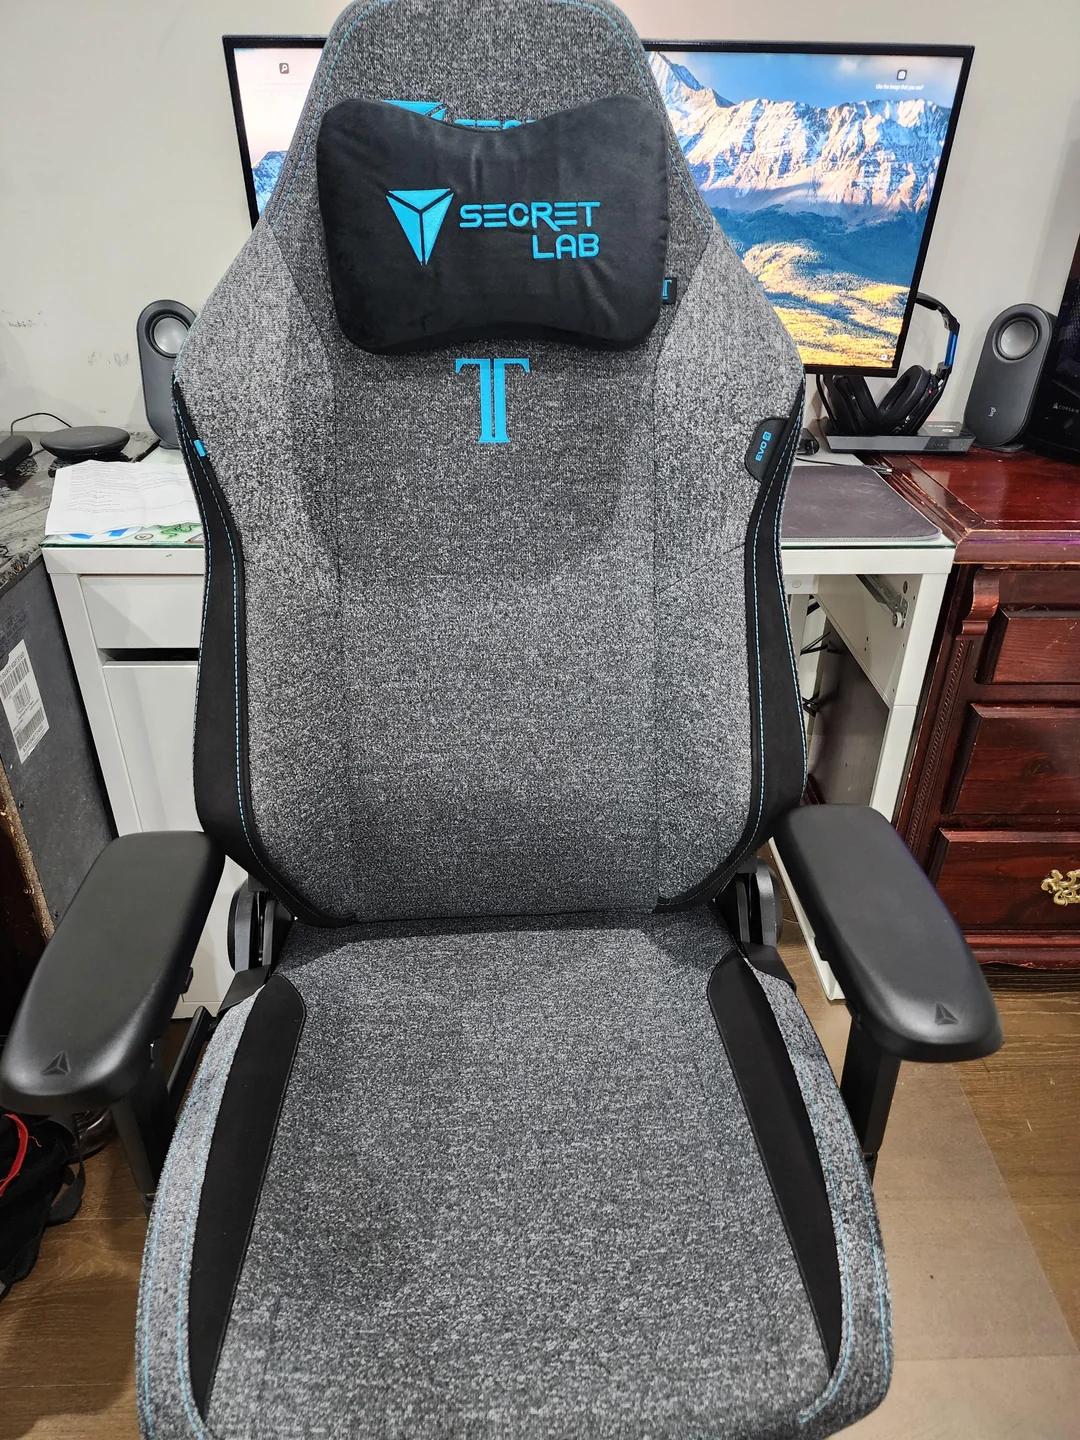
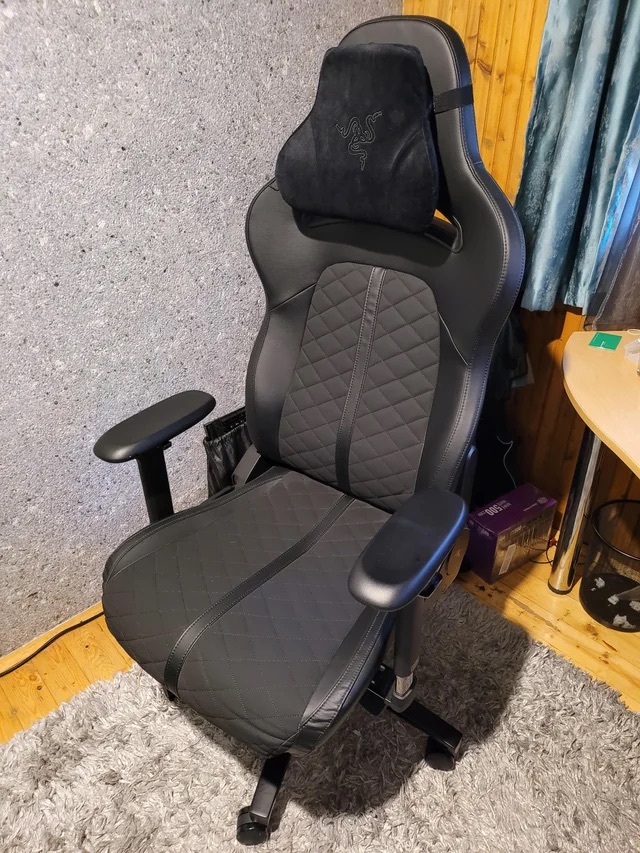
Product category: items_chair
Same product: no